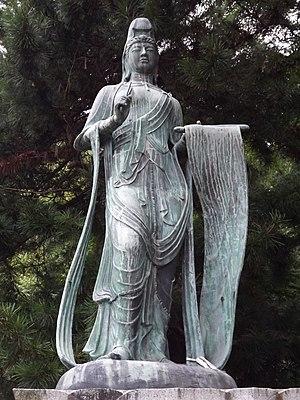
Le Kirihata-ji est un temple de la secte Kōya-san du bouddhisme Shingon situé dans la ville d'Awa, préfecture de Tokushima au Japon.